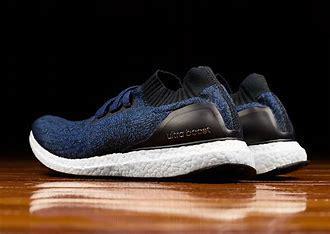
Brand: Adidas
Model: Ultraboost Uncaged